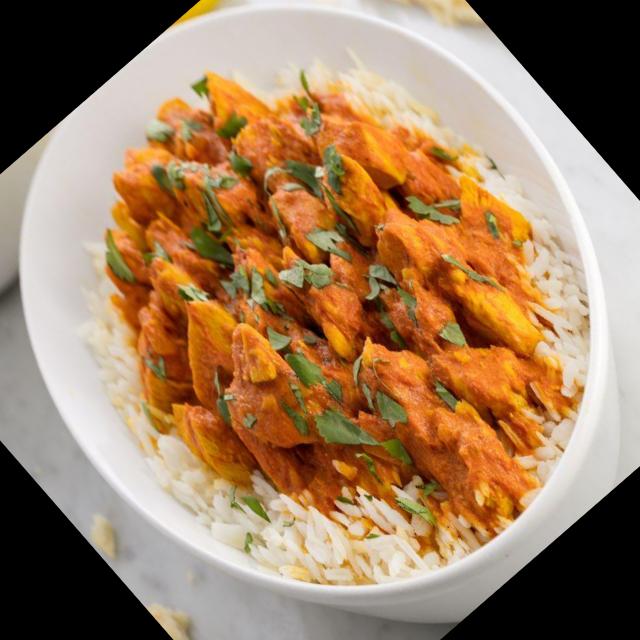
Dish: white_rice